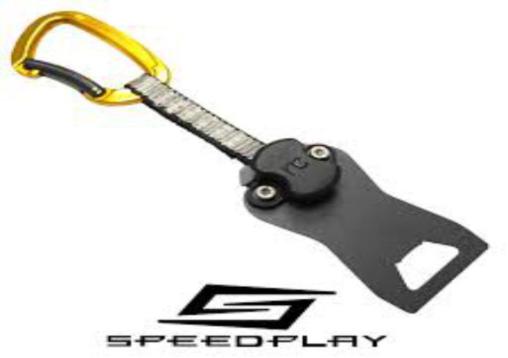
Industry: Clothes